Moscow Belorussky railway station

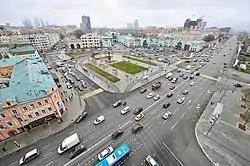

Belorussky railway station serves long distance trains to regions west and south-west of Moscow, and one train each to the north-east (on the Savyolovsky branch to Rybinsk with continuing service to Uglich, Vesegonsk, and Pestovo) and to the south (to Anapa through Tula, Kursk, Voronezh, and Rostov-on-Don). The station also serves local commuter trains (Belorussky suburban railway line and Line D1 of Moscow Central Diameters) to Usovo, Odintsovo, Golitsyno, Kubinka I, Mozhaisk (including express service), Borodino, and Zvenigorod as well as the Aeroexpress service to Sheremetyevo Airport.